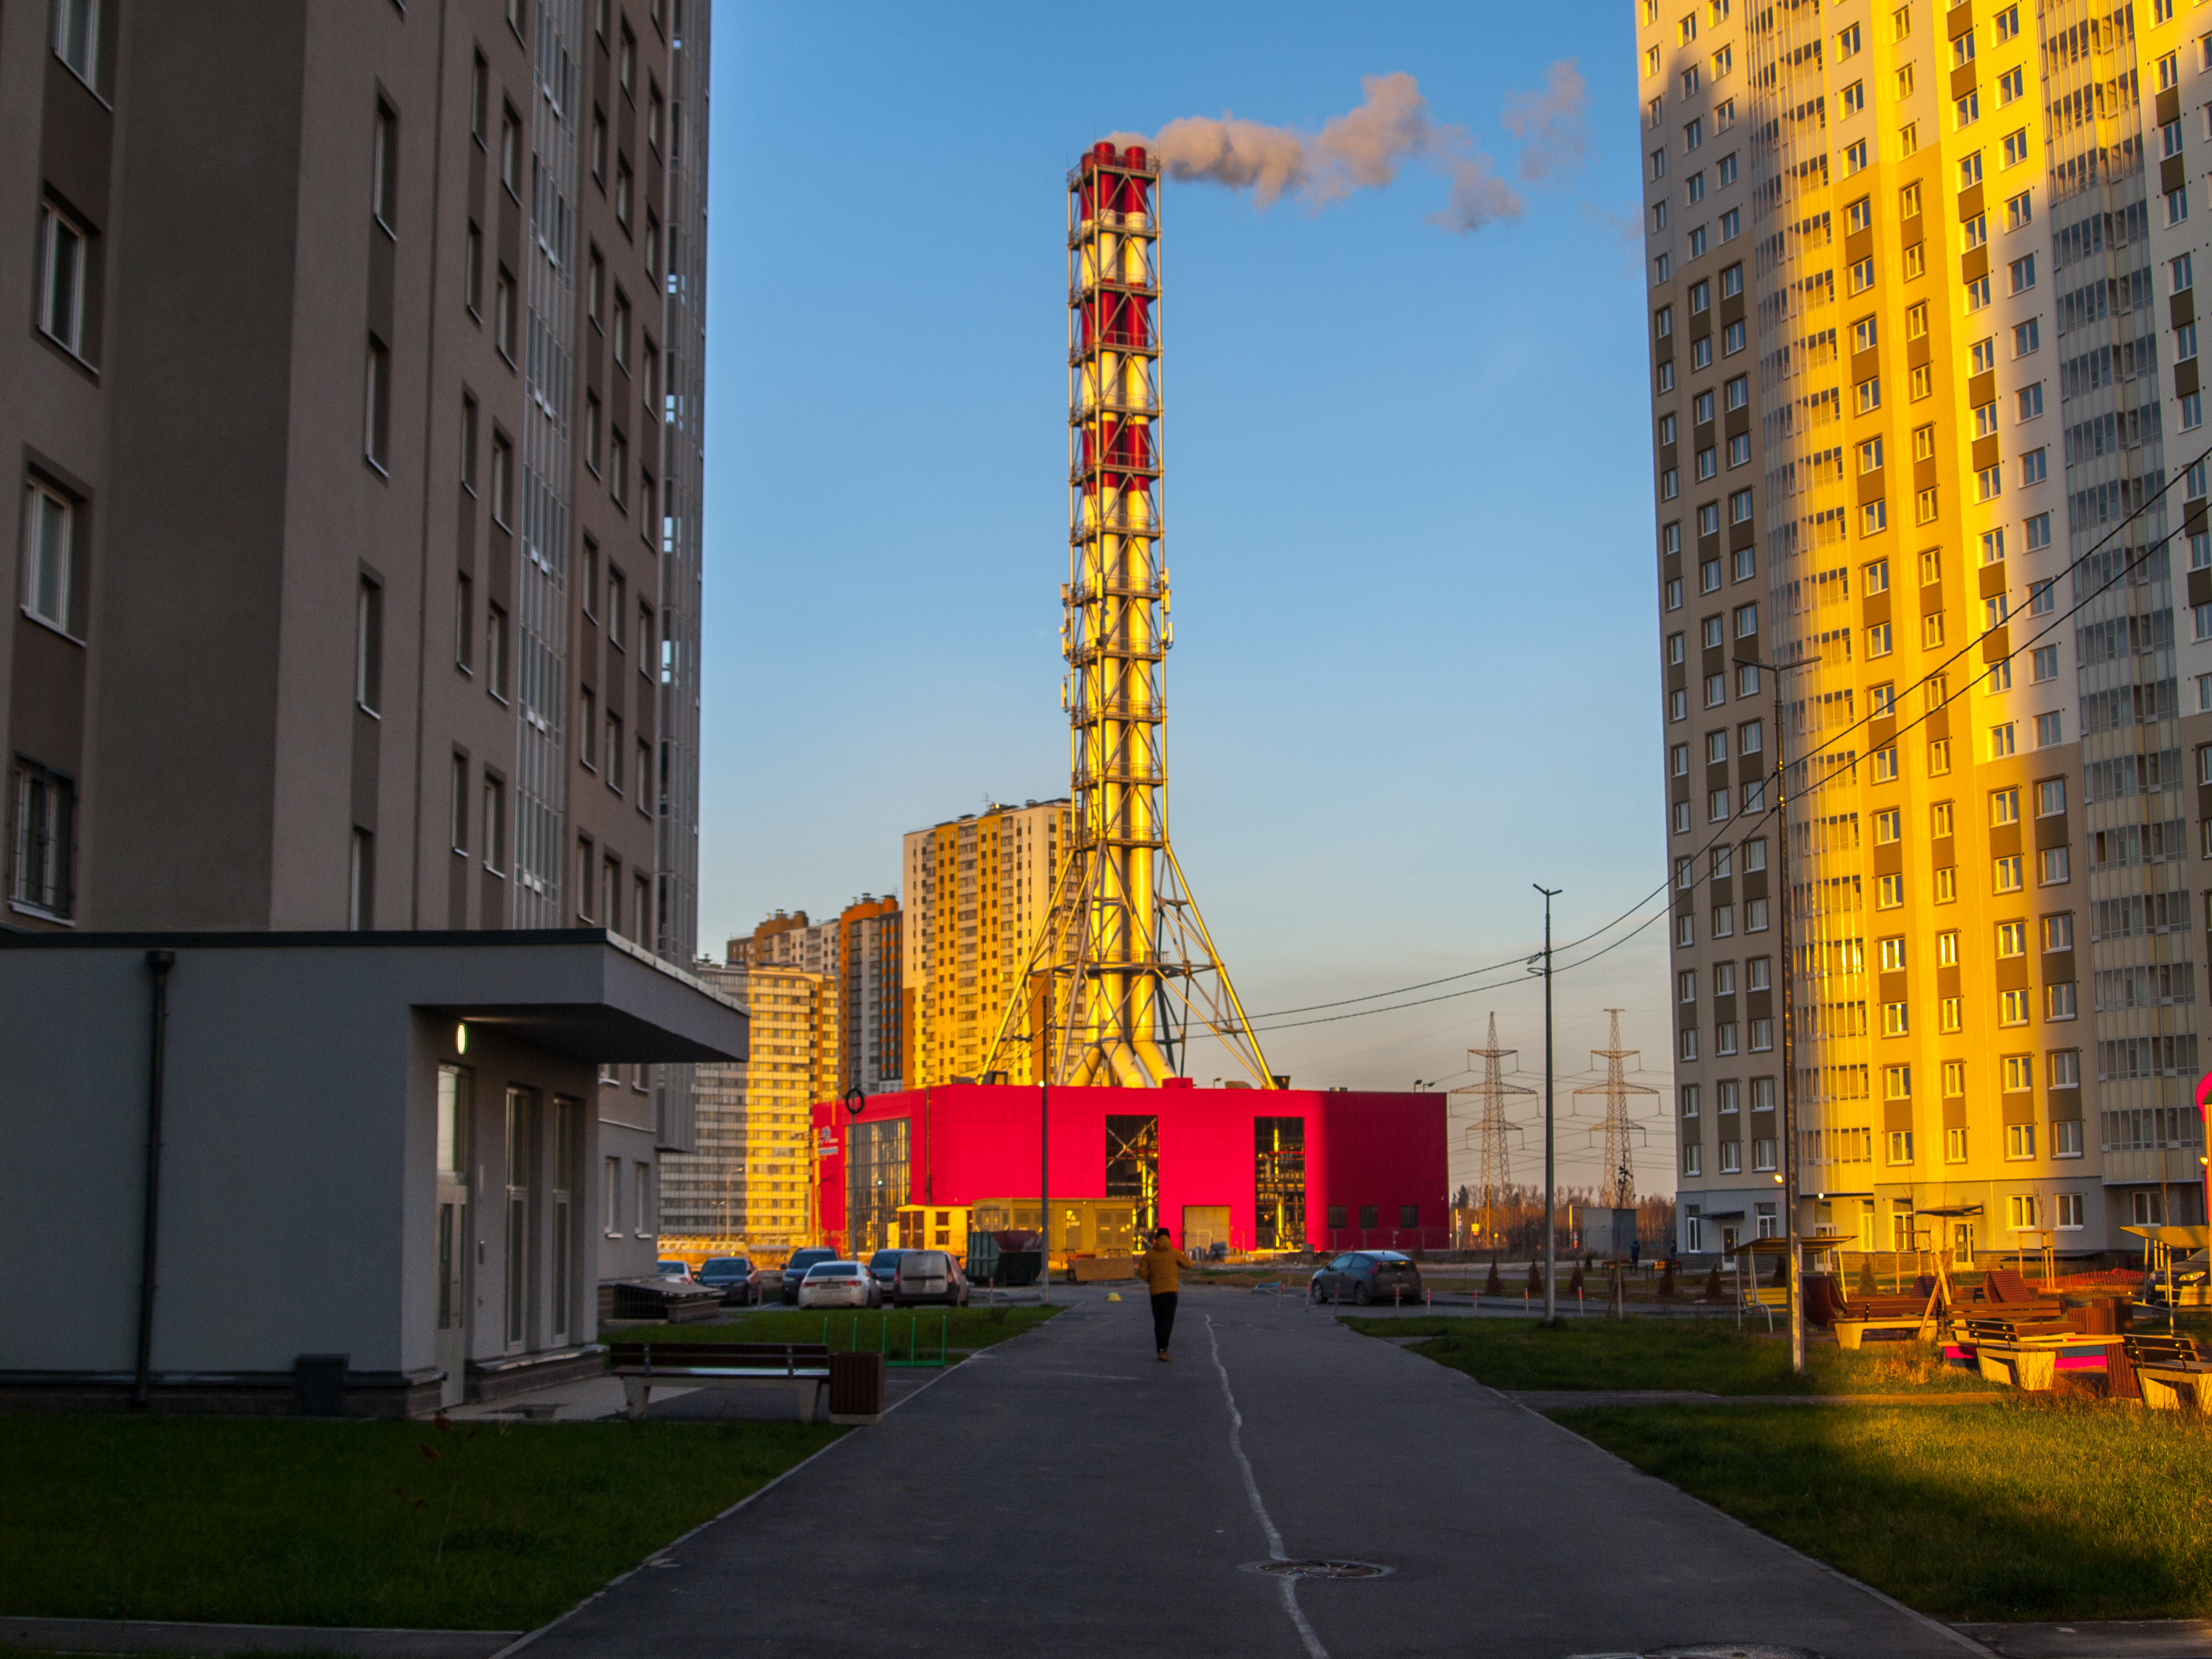
images, sky, building, plant, daytime, skyscraper, window, tower block, tower, urban design, grass, neighbourhood, condominium, residential area, road surface, city, facade, landmark, asphalt, metropolitan area, commercial building, human settlement, cityscape, mixed use, road, crane, apartment, headquarters, symmetry, street, downtown, construction, evening, corporate headquarters, tree, night, skyline, project, suburb, public utility, transport